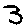
Label: 3